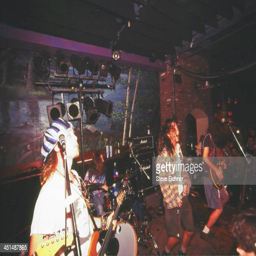
artist performs on stage at the nightclub